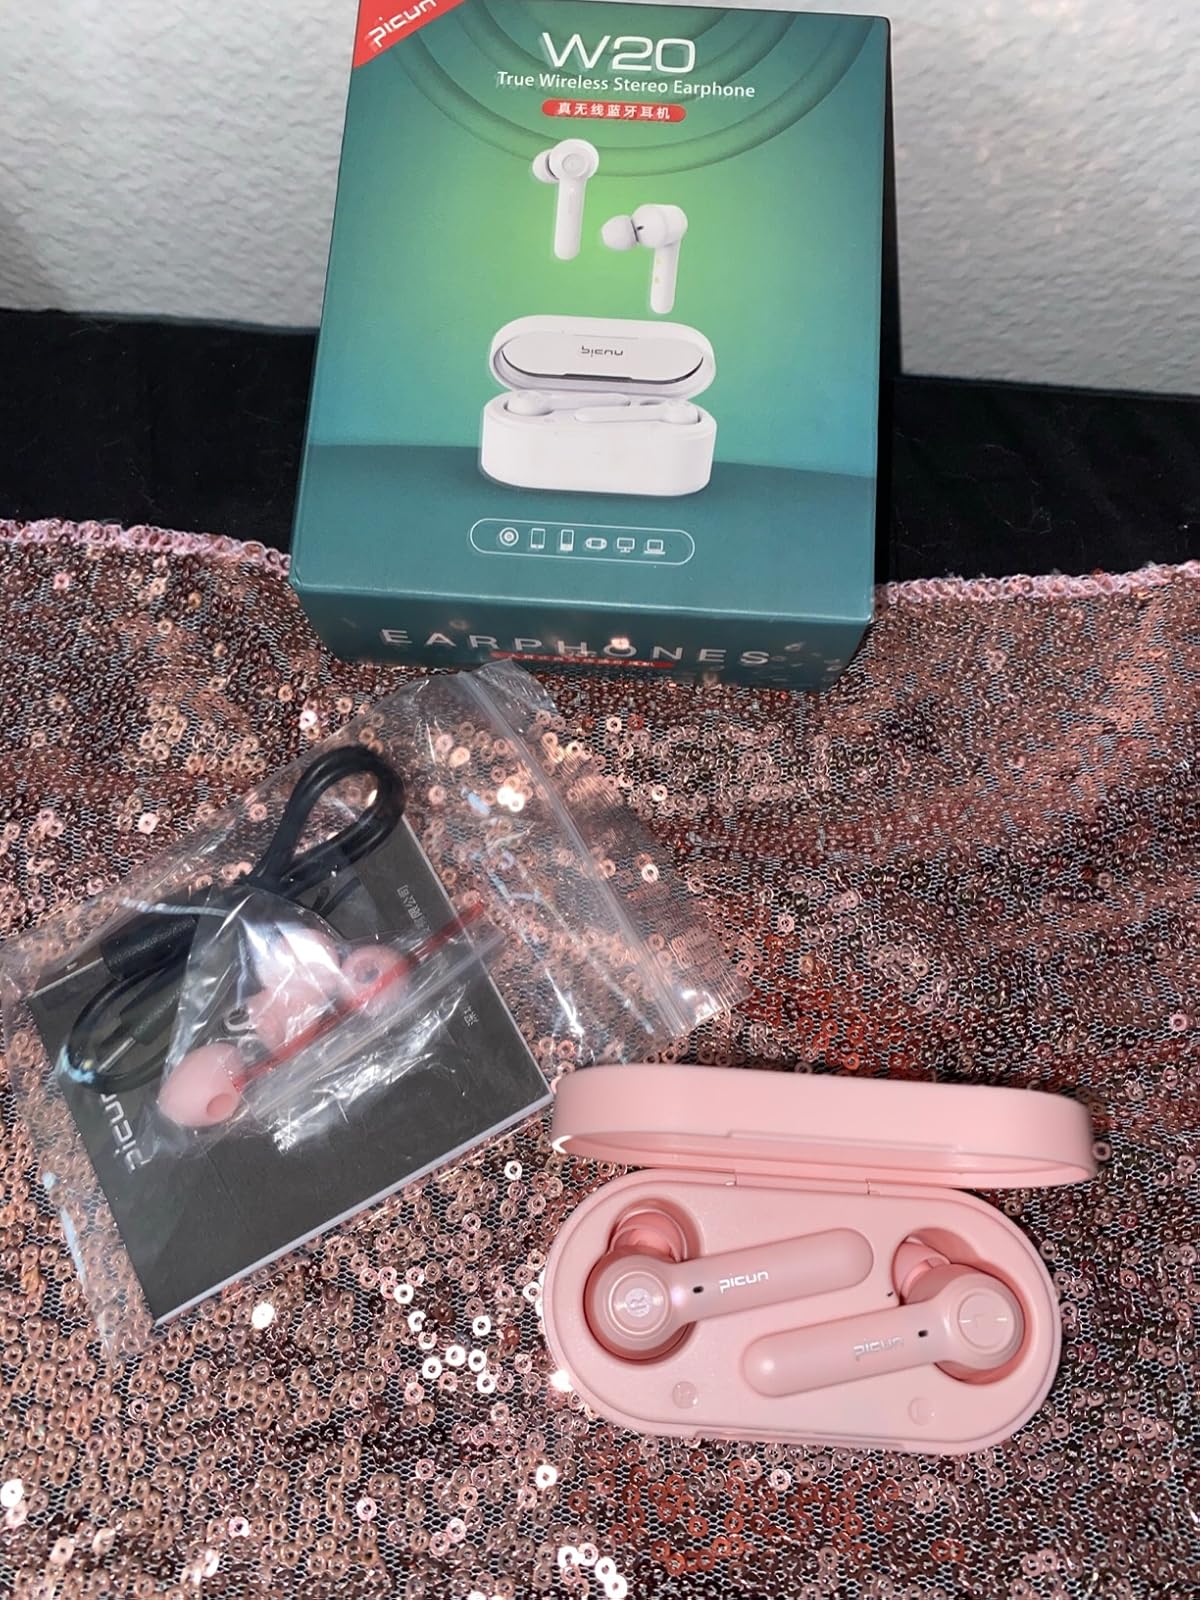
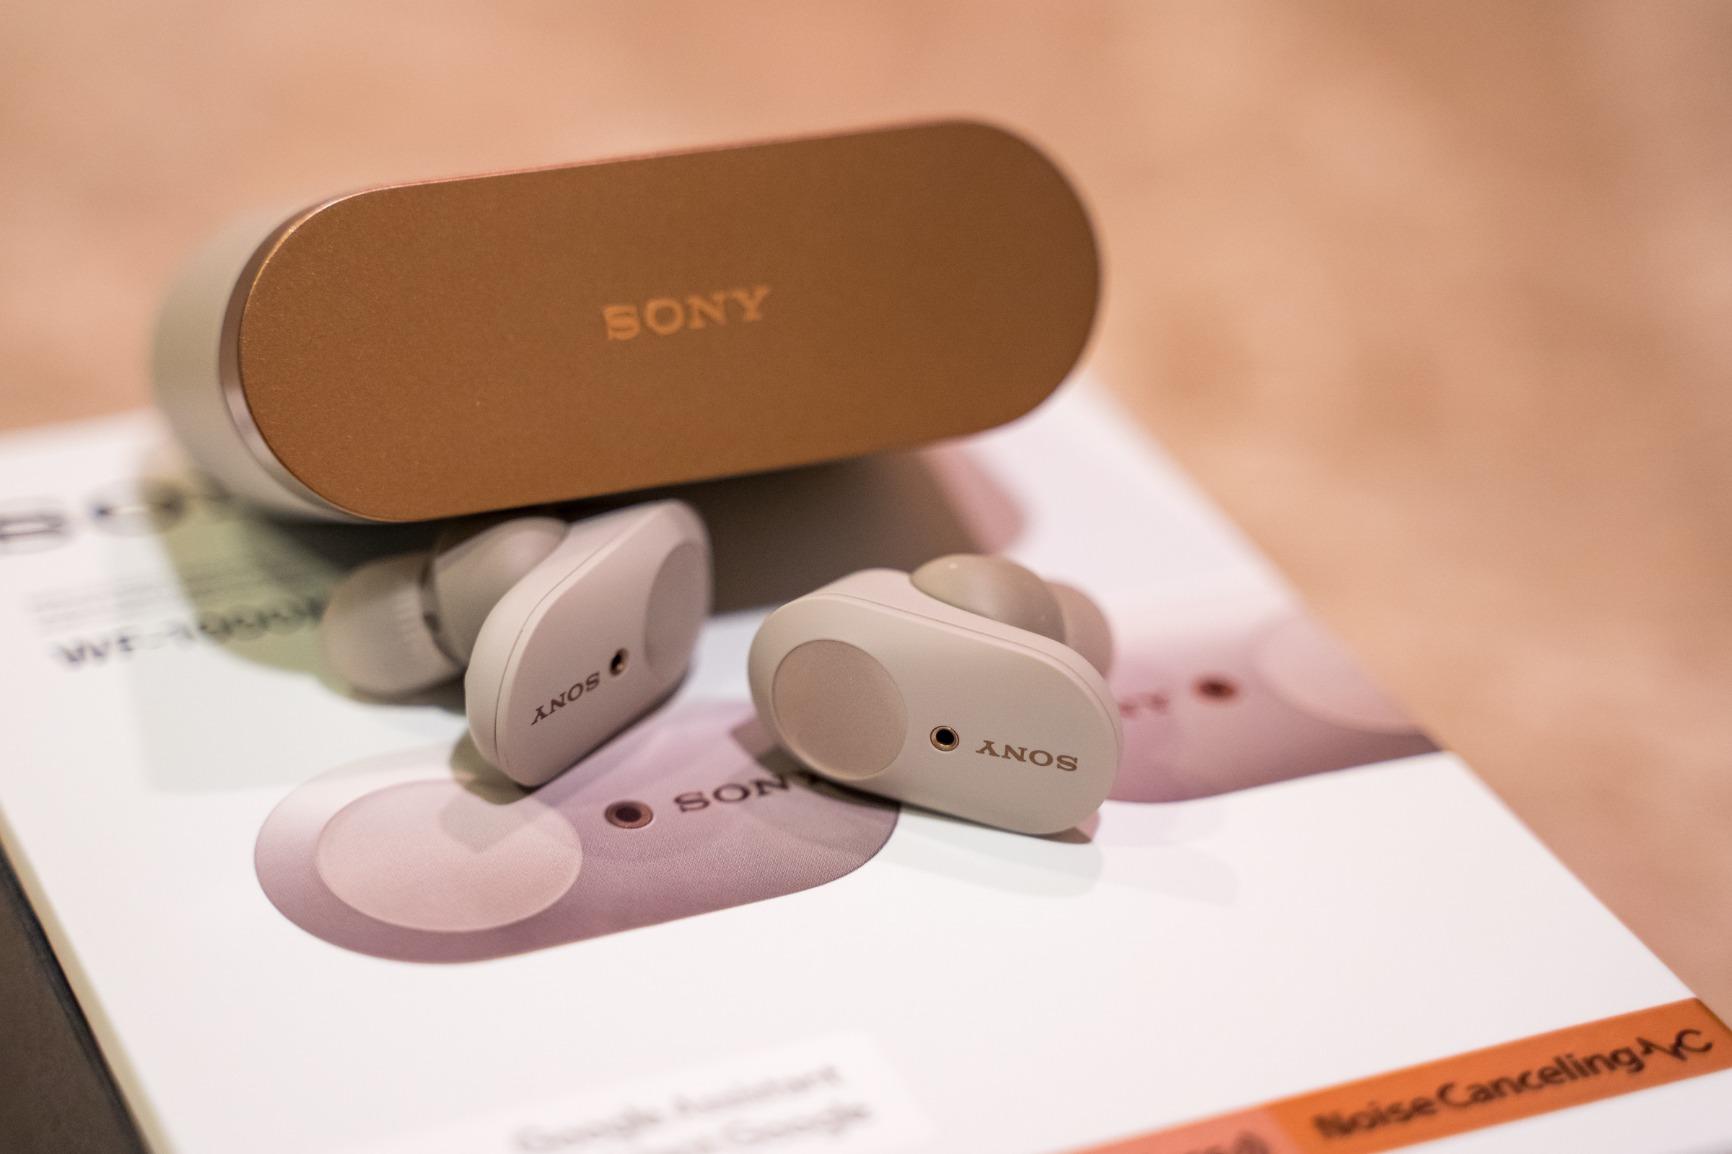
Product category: earbuds
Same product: no